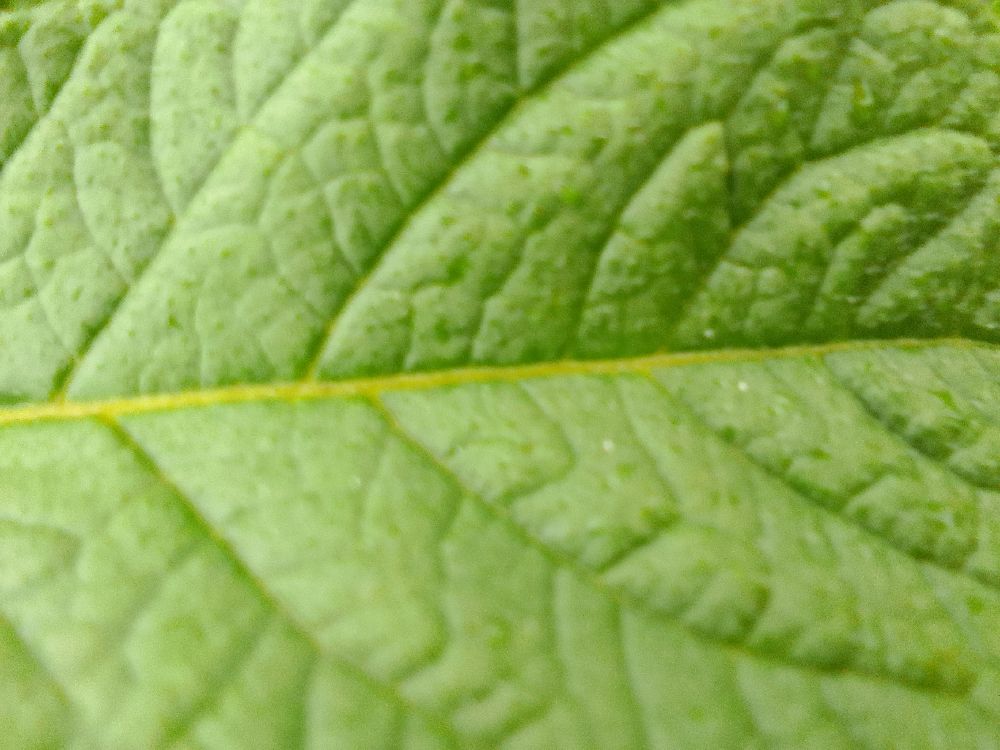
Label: Healthy